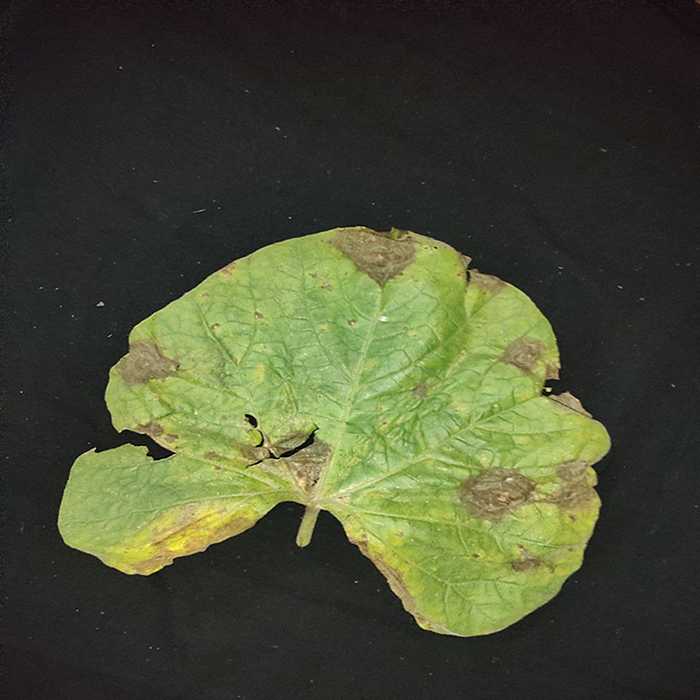
Plant: Bottle gourd
Label: Downey mildew